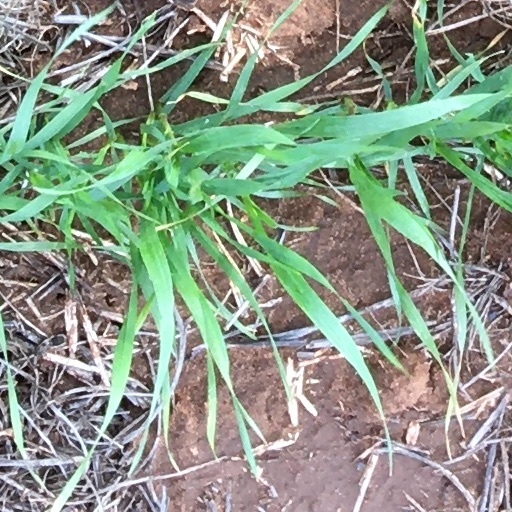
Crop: wheat